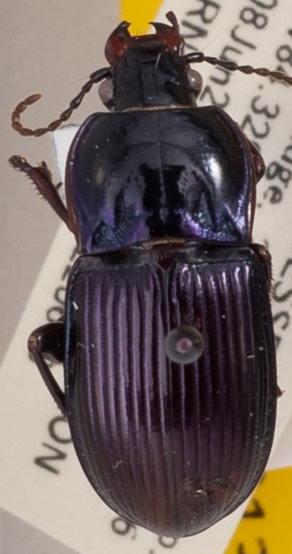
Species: Myas coracinus
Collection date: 2022-06-08
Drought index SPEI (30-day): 0.144
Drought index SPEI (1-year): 0.47
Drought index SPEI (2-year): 0.086